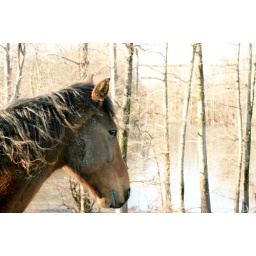
Brown horse by the river